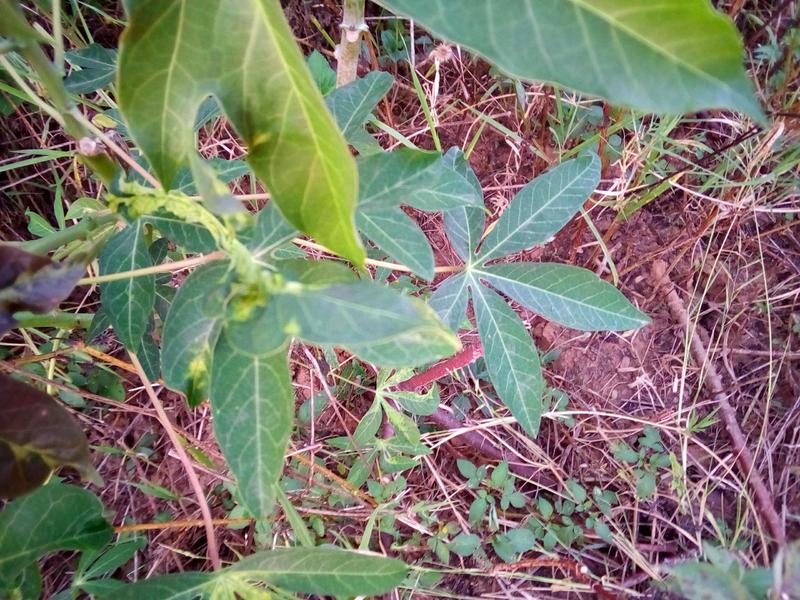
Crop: cassava
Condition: healthy